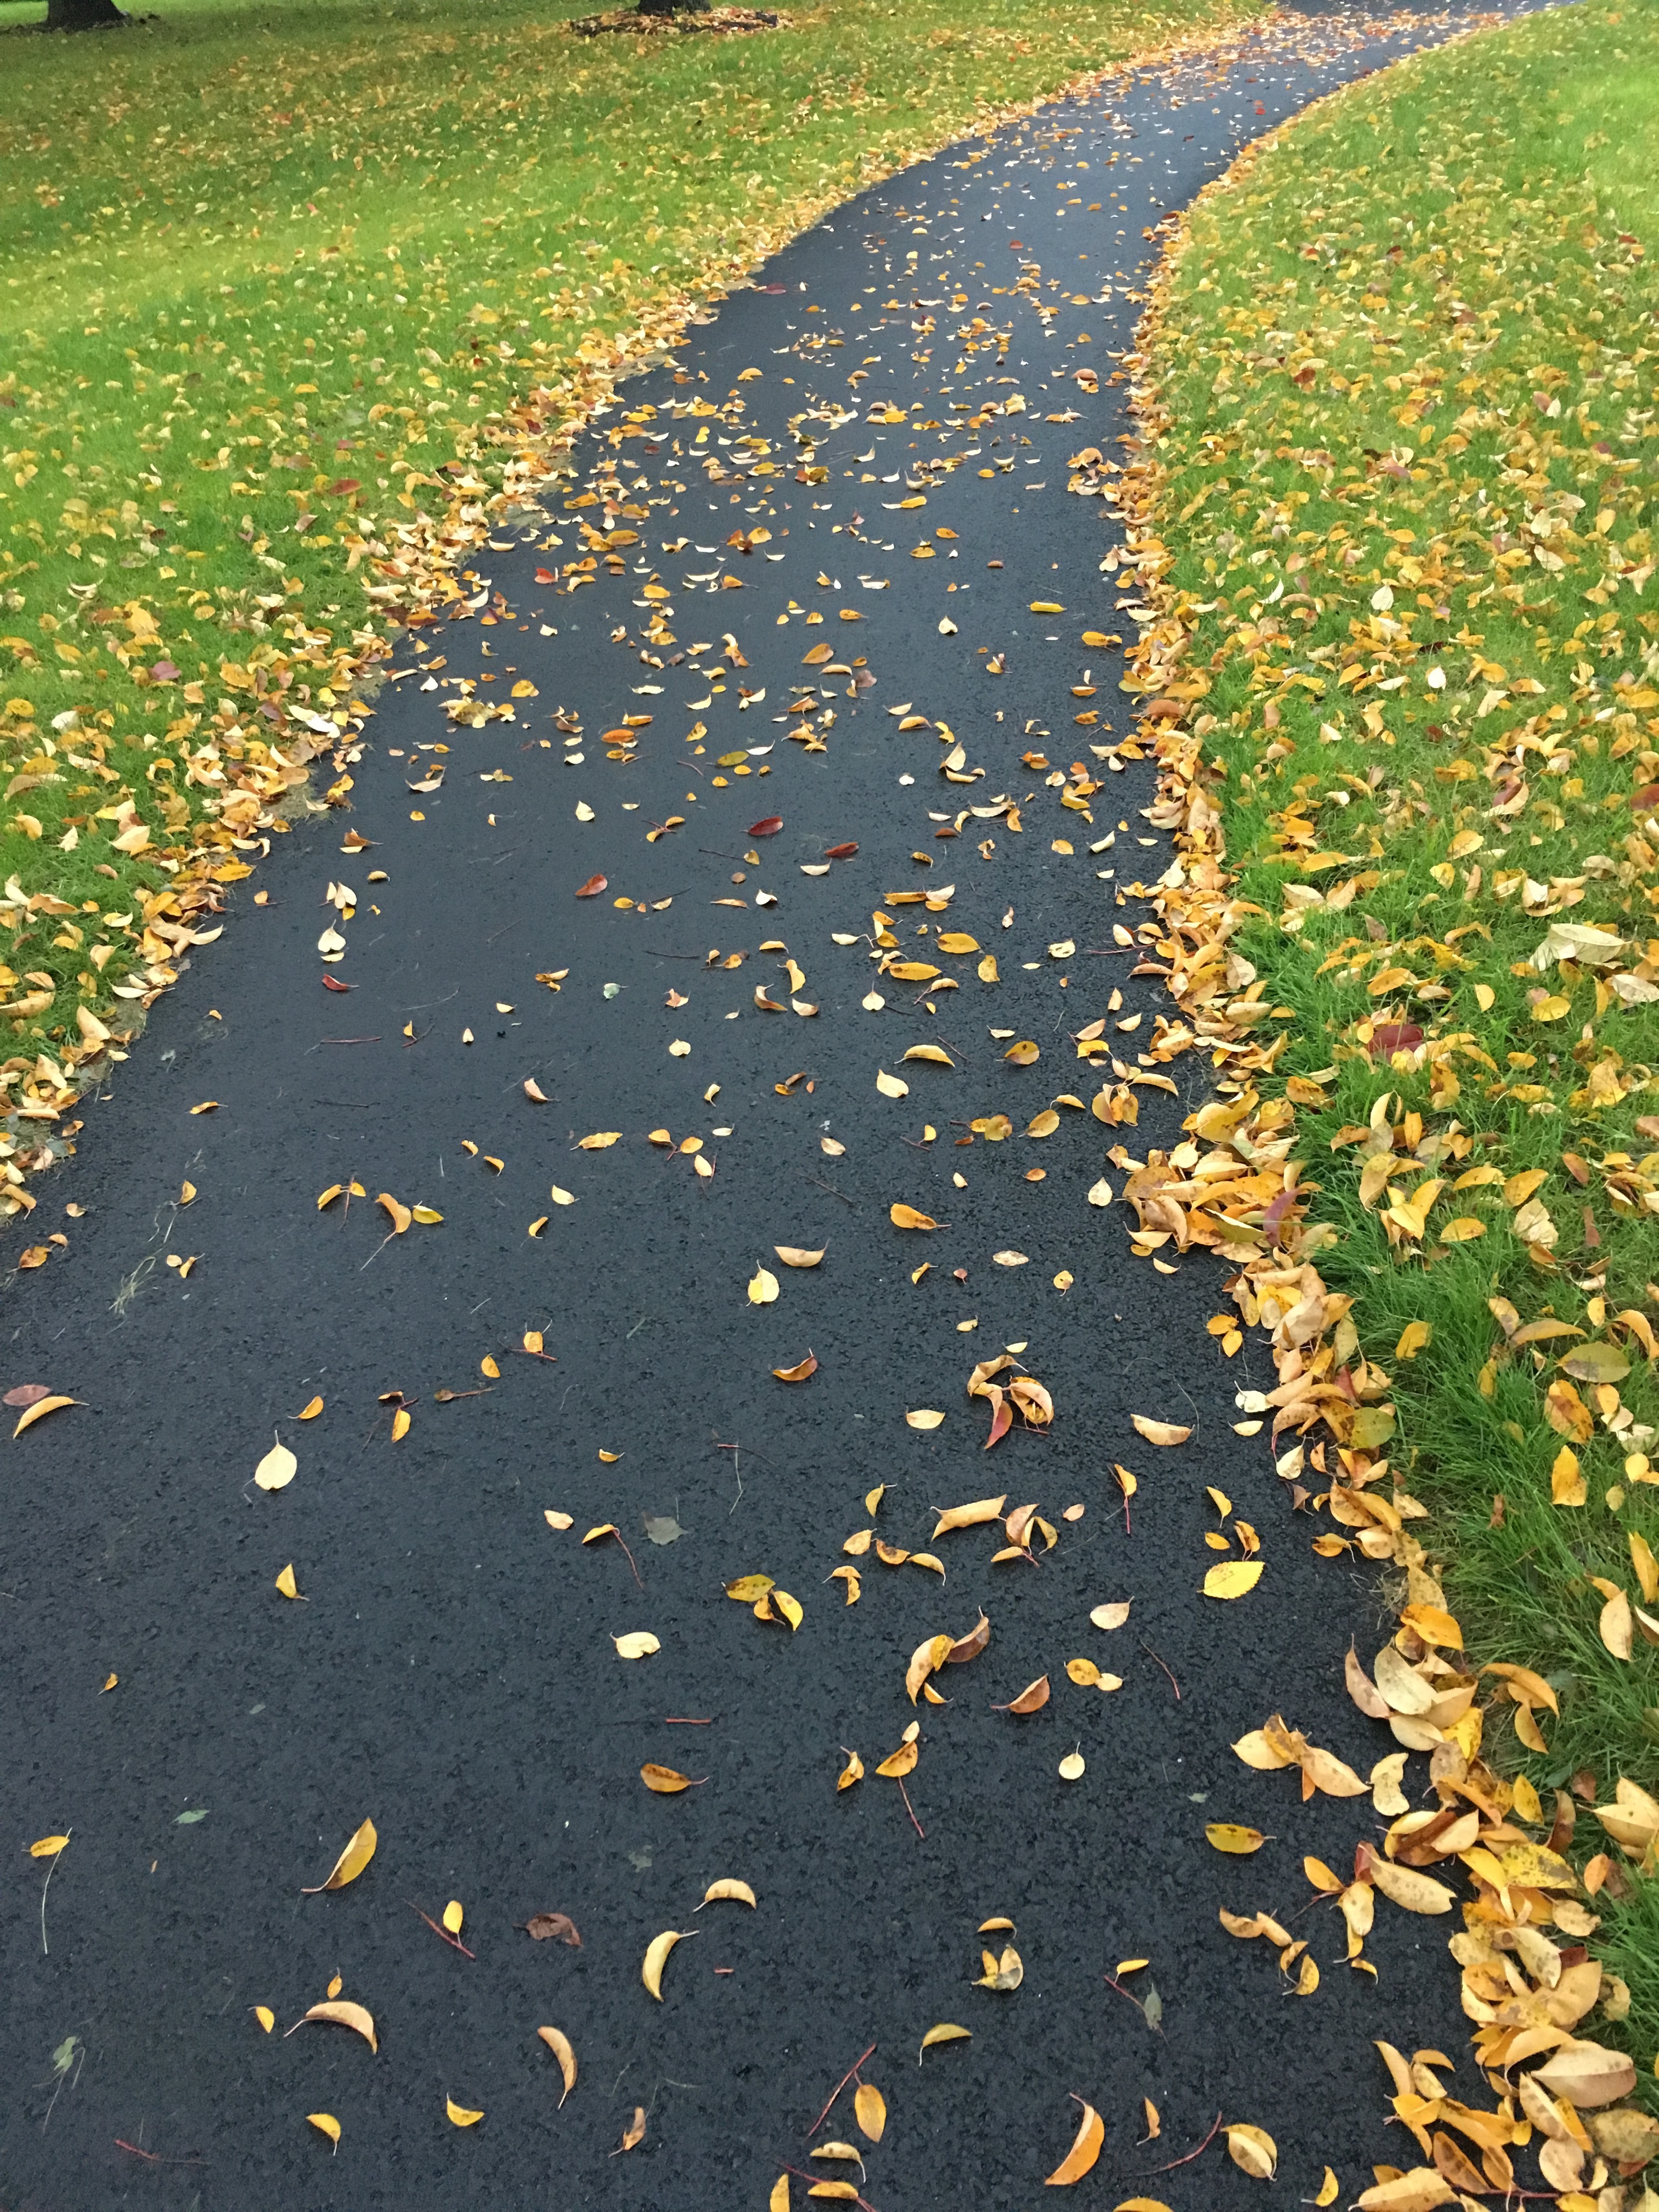
fall, leaf, grass, asphalt, road, road surface, autumn, plant, tar, tree, thoroughfare, deciduous, groundcover, shadow, path